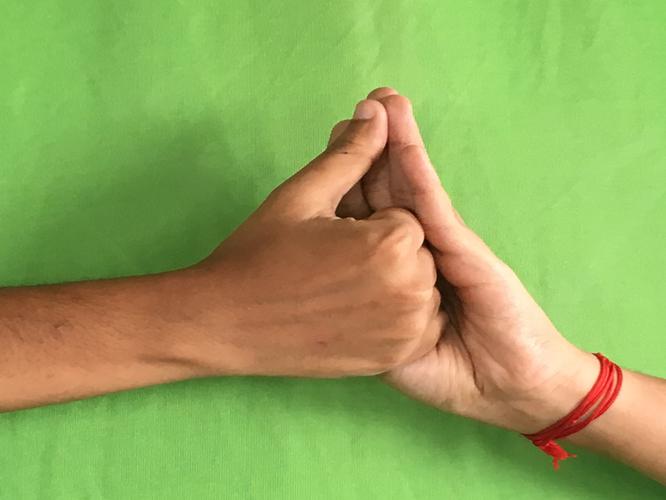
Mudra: Shanka
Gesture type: double_hand